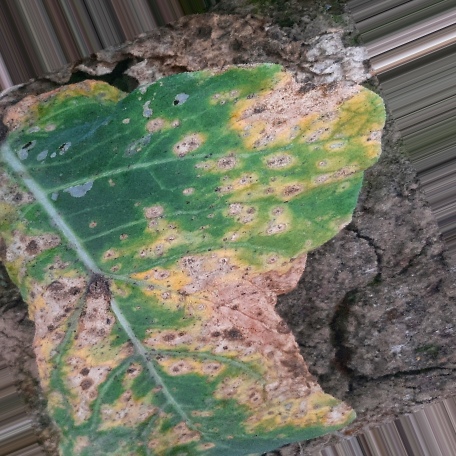
Label: Downy Mildew